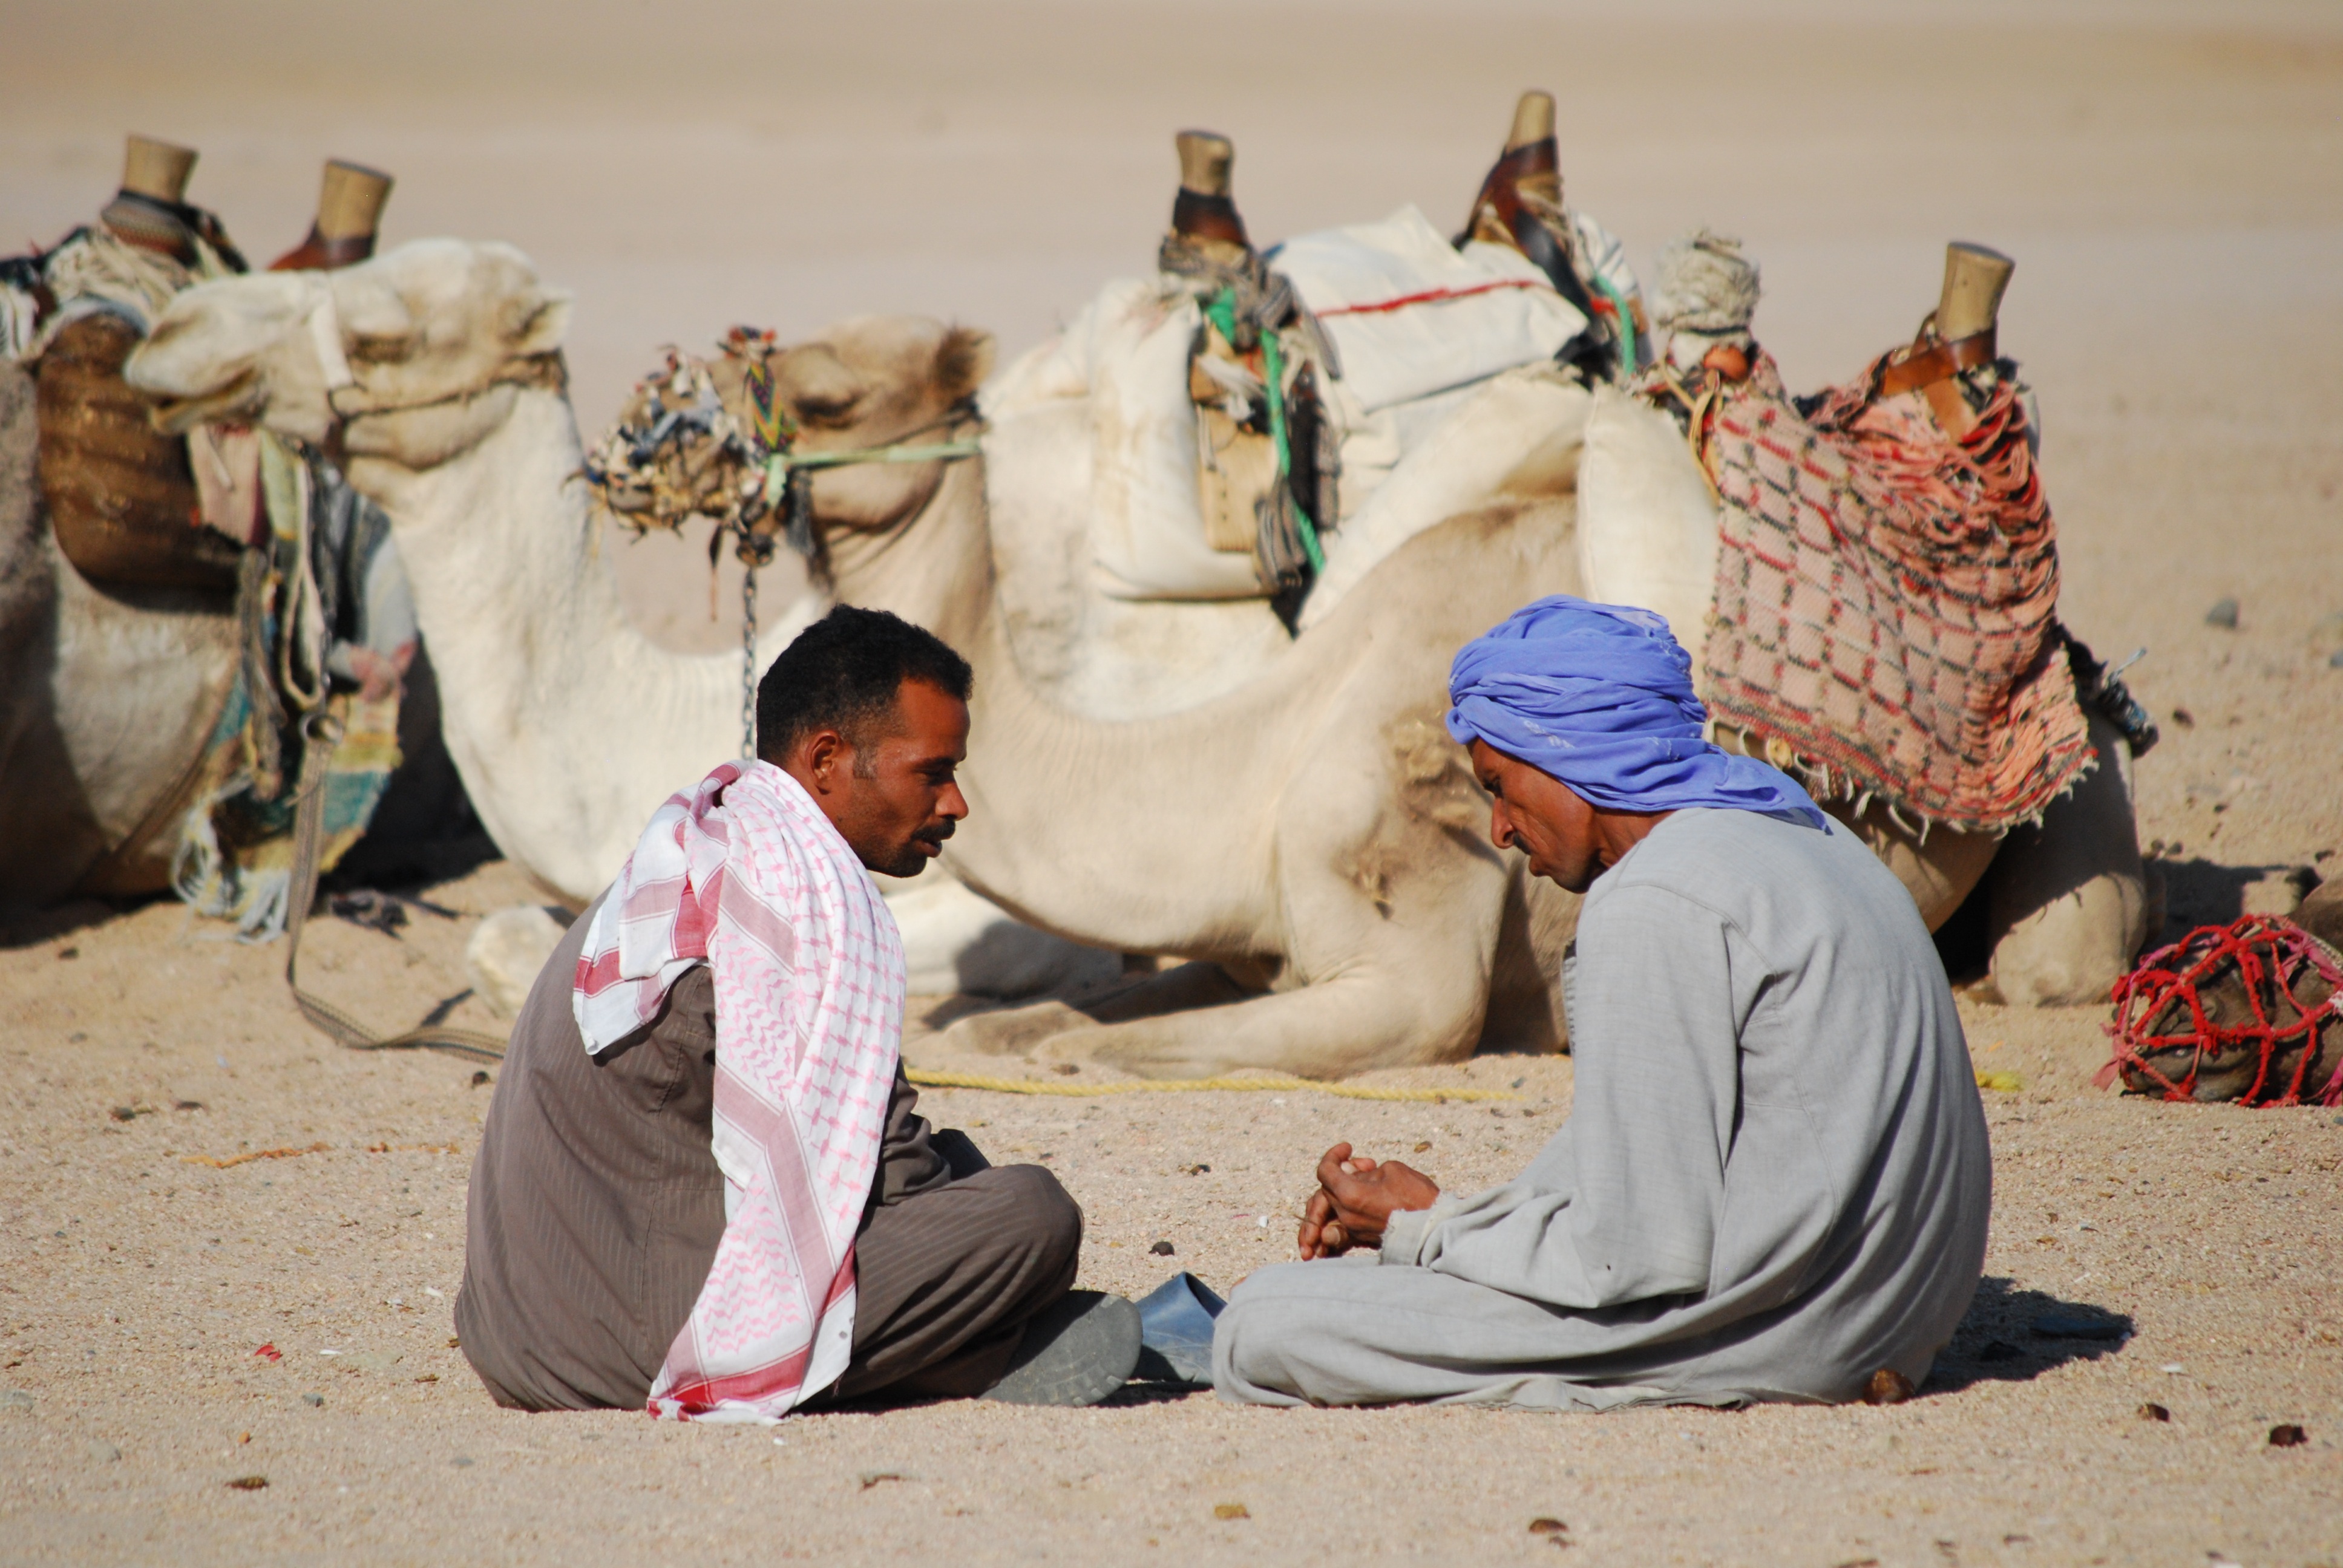
people, desert, camel, africa, temple, tradition